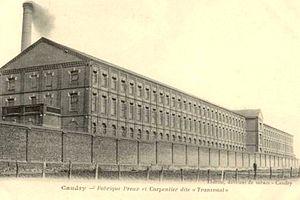
Fabrique Preux et Carpentier dite Transvaal à Caudry, Nord, Nord-Pas-de-Calais, France.
Caudry est une commune française située dans le sud du département du Nord en région Hauts-de-France. Elle est peuplée de 14 591 habitants au dernier recensement 2017.